Tusculum (Amherst, Virginia)

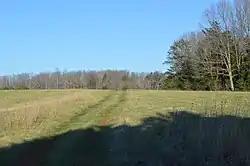
Site of the farmstead

Tusculum was a historic home located near Amherst in Amherst County, Virginia, United States. It was a two-story Georgian and Federal style frame house built in two principal phases. The north section was built possibly as early as the 1750s, with the south section added about 1805. It sat on a brick and stone foundation and was covered in beaded weatherboard siding. The house was acquired by the Association for the Preservation of Virginia Antiquities in 2003. It was added to the National Register of Historic Places in 2004. The house has been described as "one of the oldest and most architecturally significant dwellings in the Virginia Piedmont", and is said by one source to have been the birthplace of Senator William H. Crawford.